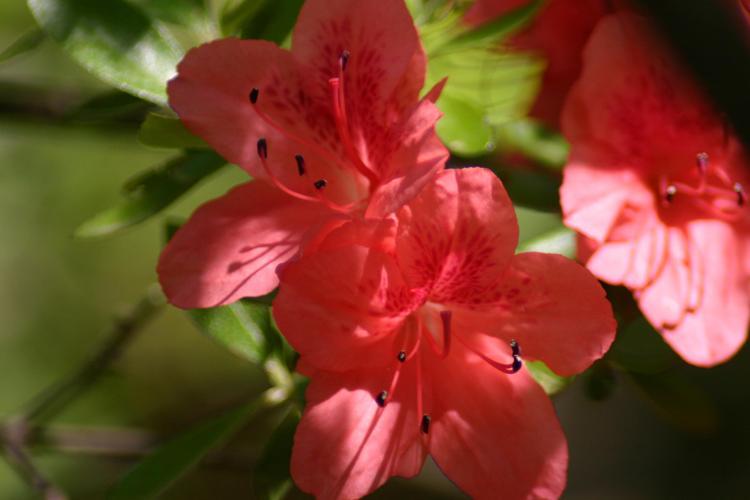
Label: azalea